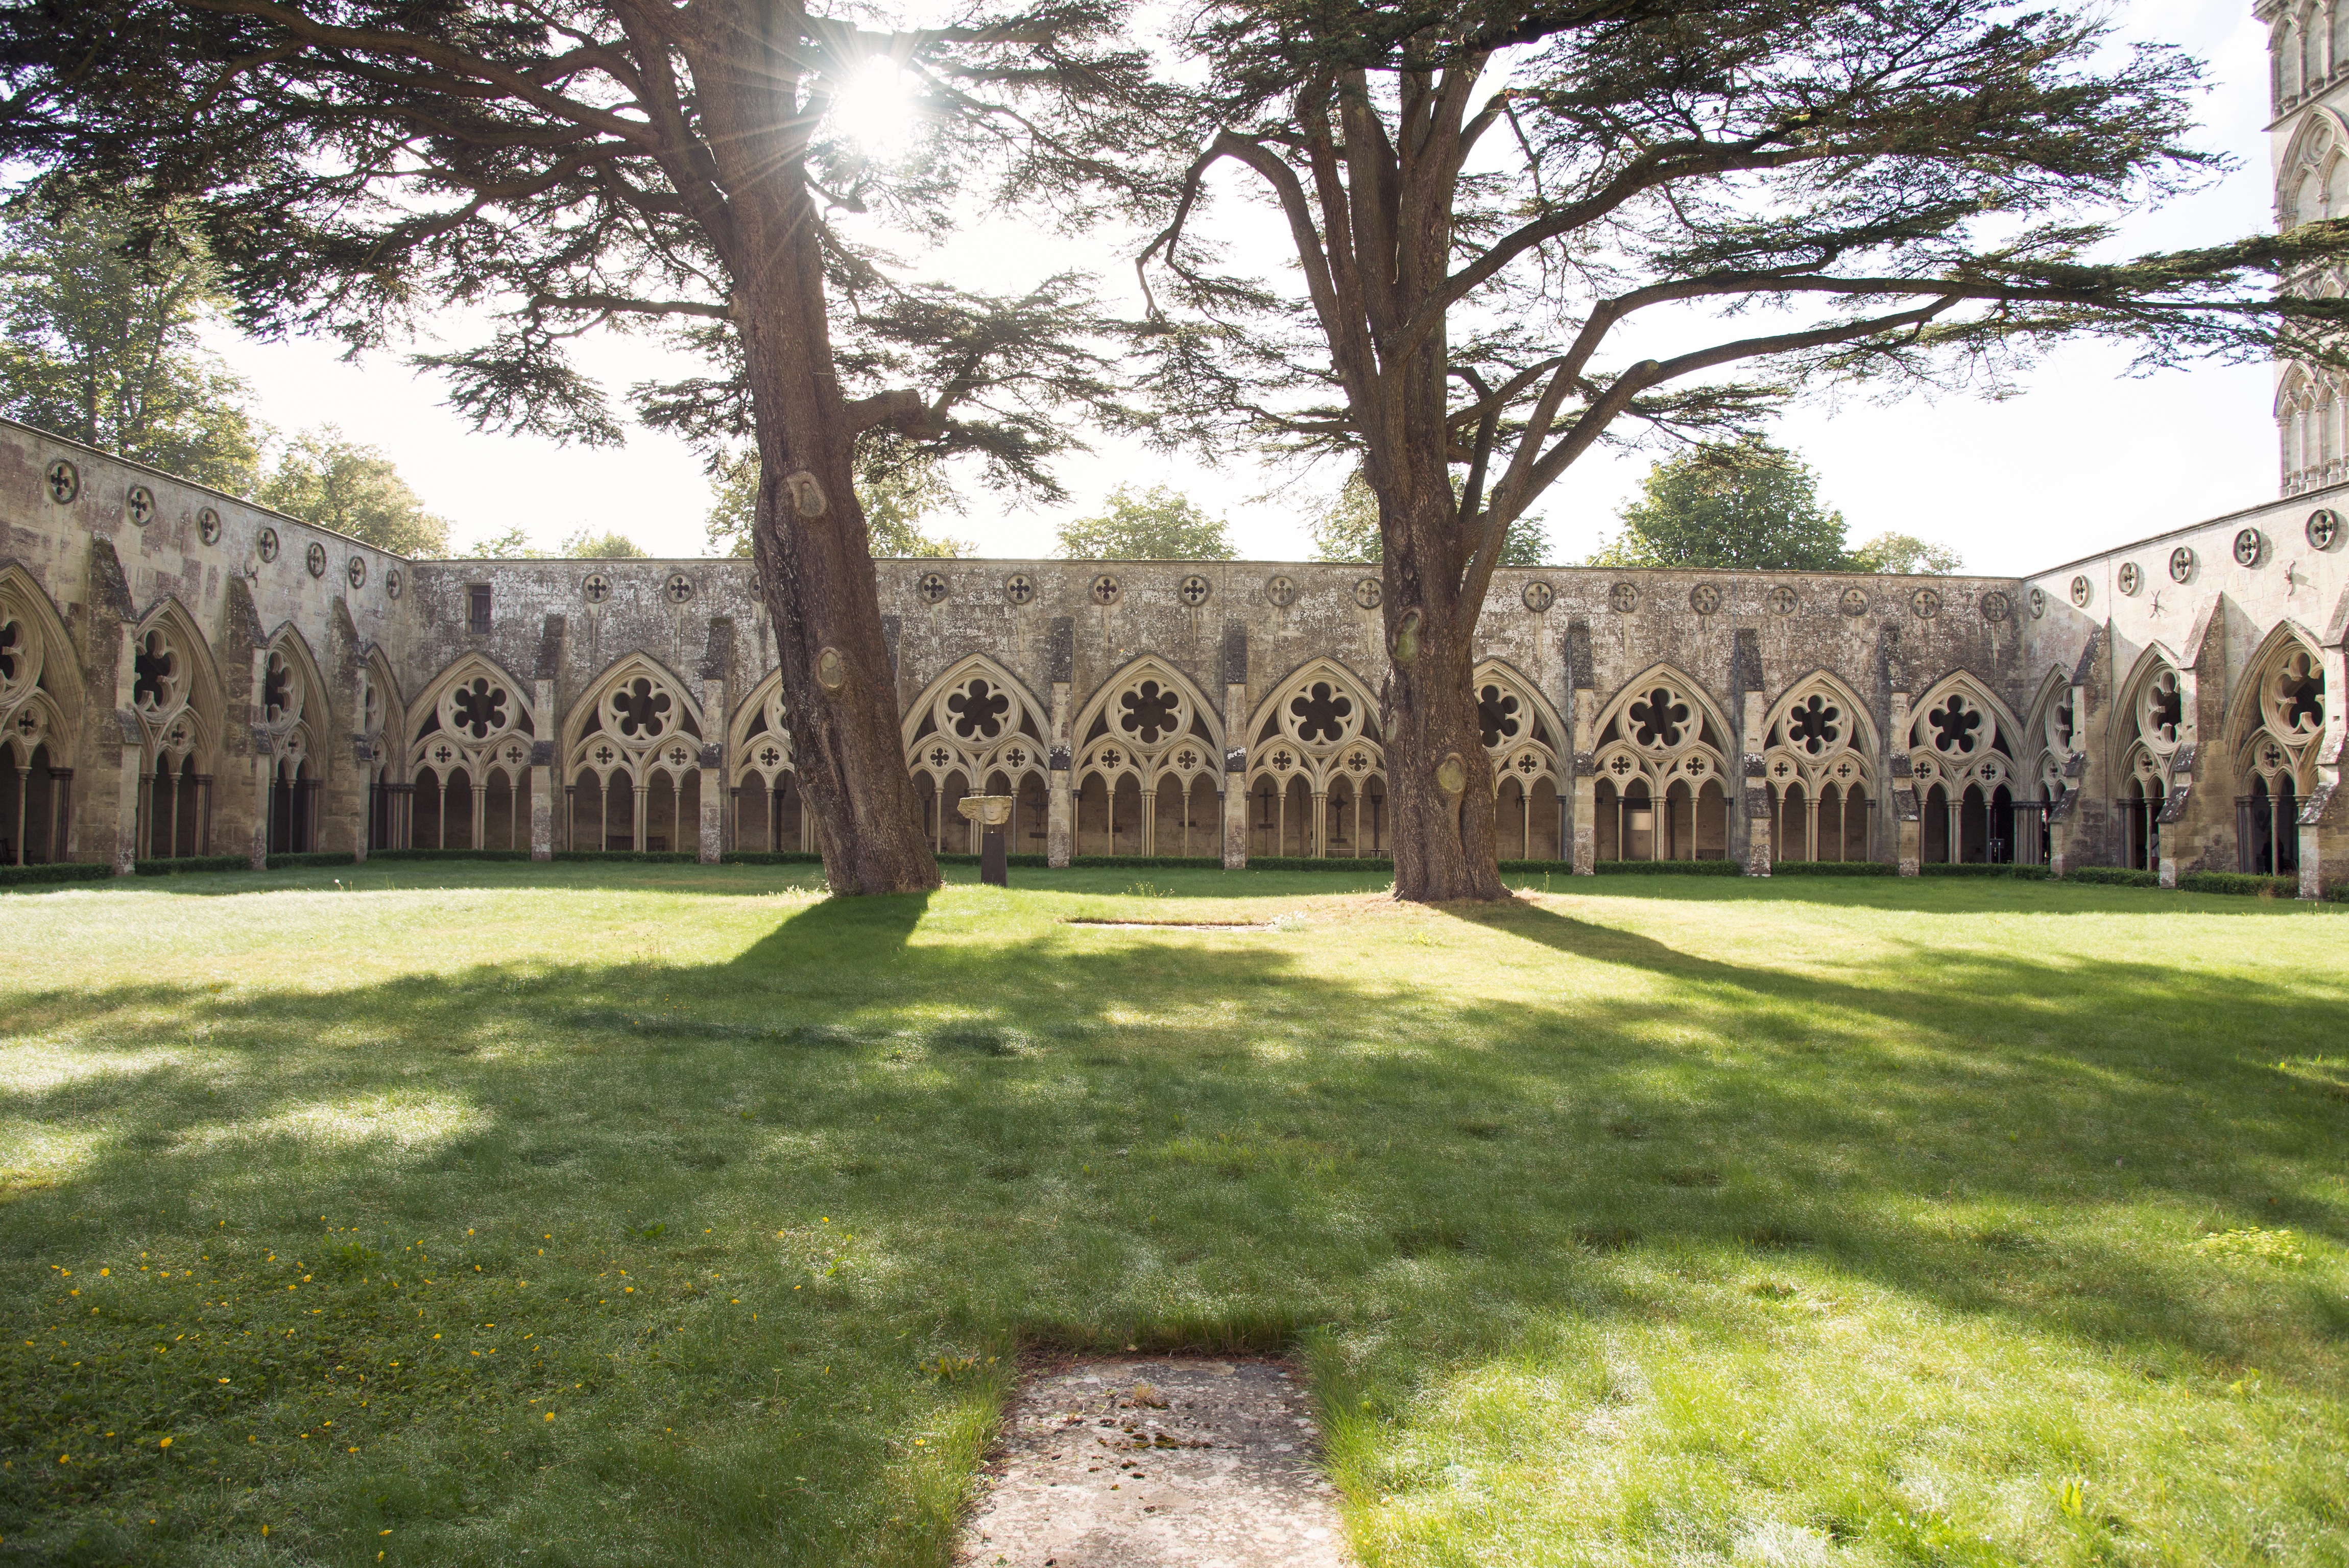
lawn, mansion, palace, property, ruins, monastery, estate, hacienda, ancient history